Describe the emotion expressed in this image:  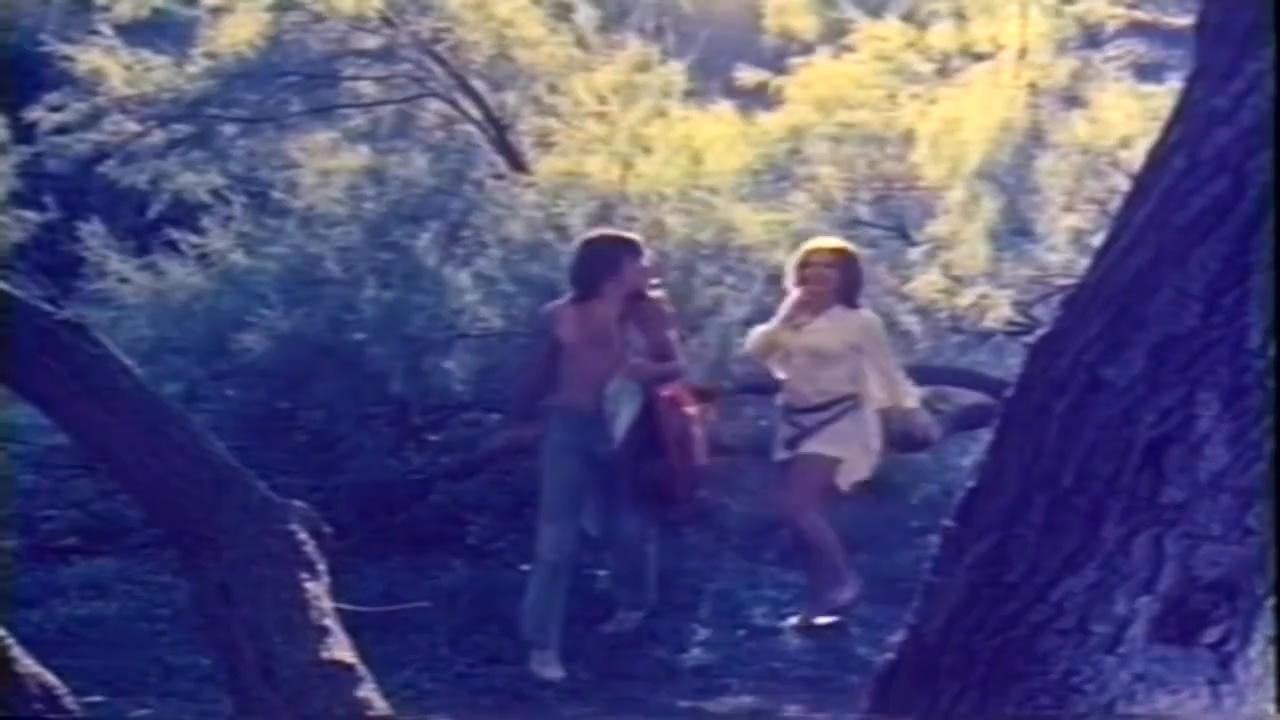
This person displays Pain, valence and arousal with low intensity.